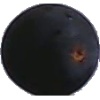
Label: Grape Blue 1